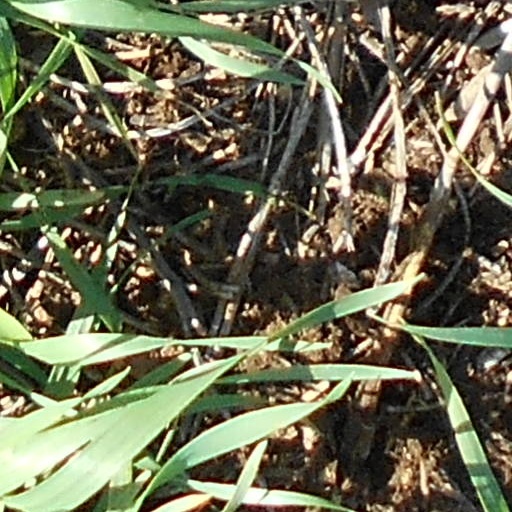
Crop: wheat